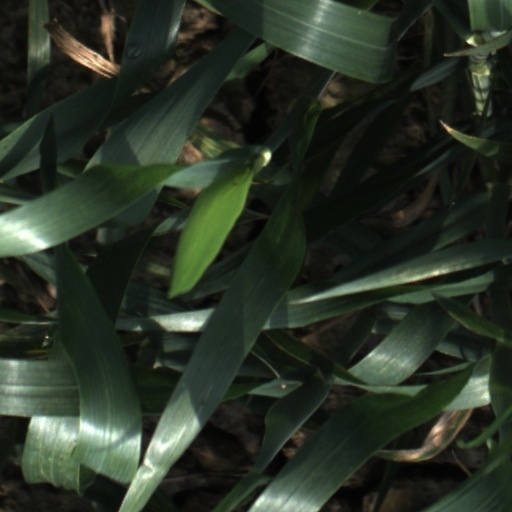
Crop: wheat